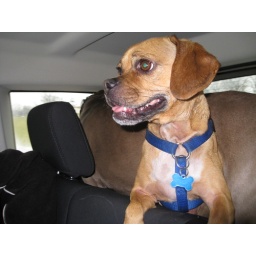
Erin in the car with her dog friends